2019–2020 Hong Kong protests

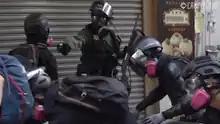
Tsang Chi-kin, 18, was shot in the chest by police in 2019

A call for a general strike on 5 August was answered by about 350,000 people according to the Confederation of Trade Unions; over 200 flights had to be cancelled. Various incidents involving alleged police brutality on 11 August prompted protesters to stage a three-day sit-in at Hong Kong International Airport from 12 to 14 August, forcing the Airport Authority to cancel numerous flights. On 23 August, an estimated 210,000 people participated in the "Hong Kong Way" campaign to draw attention to the movement's five demands. The chain extended across the top of Lion Rock. On 25 August, six police officers raised their guns and one fired a warning shot into the air in a confrontation with protesters, the first use of live ammunition during the protests.